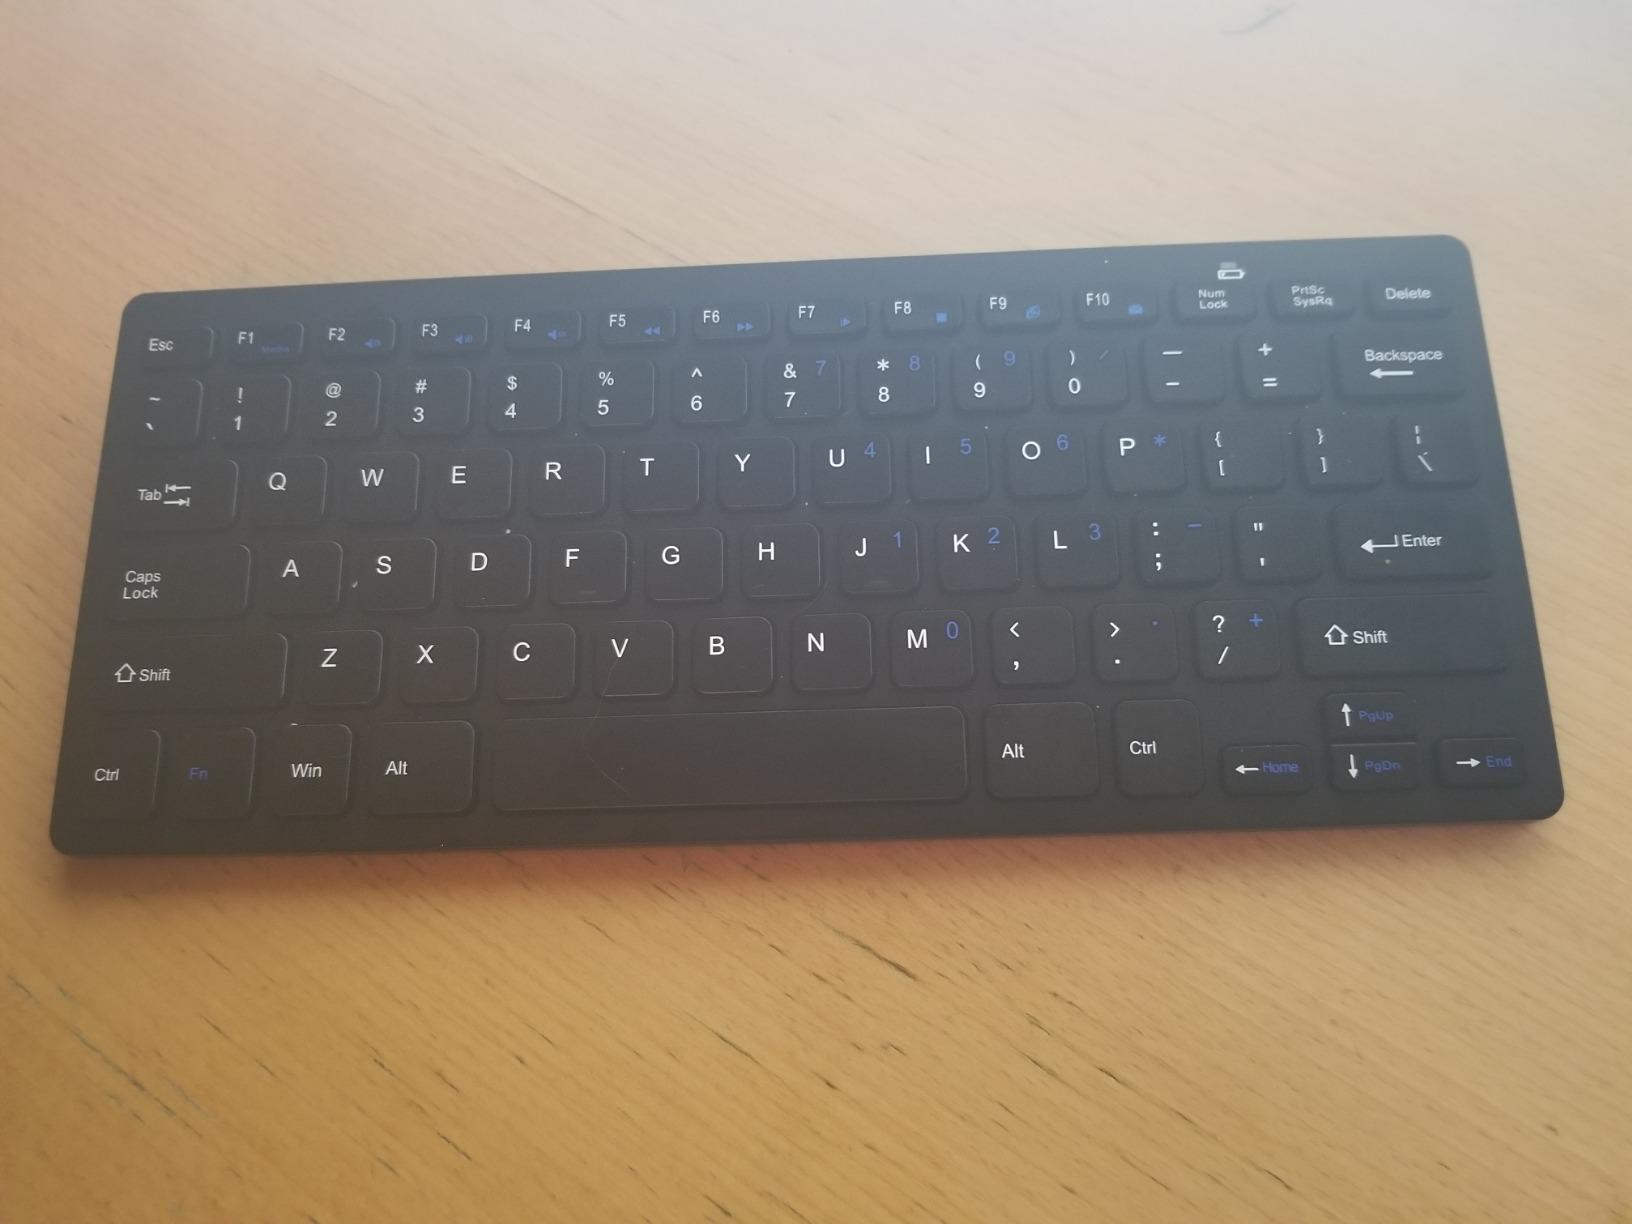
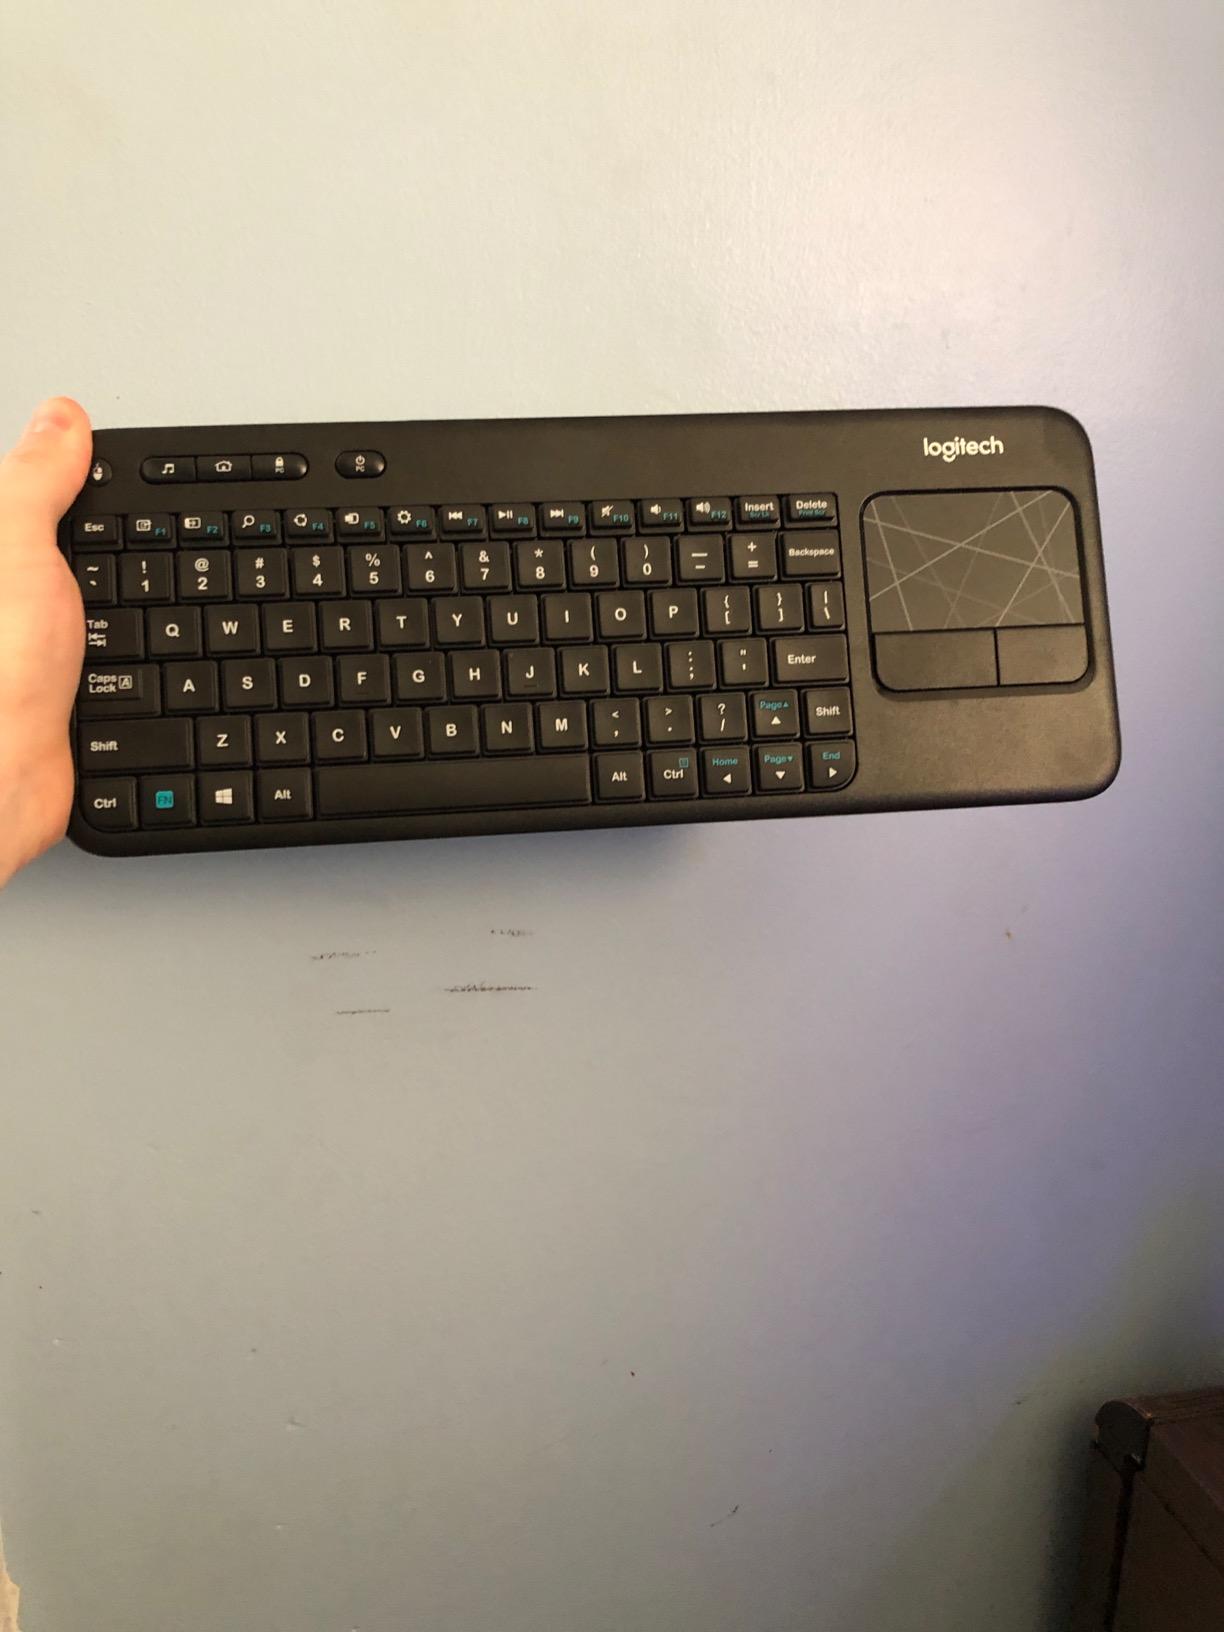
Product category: keyboard
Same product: no